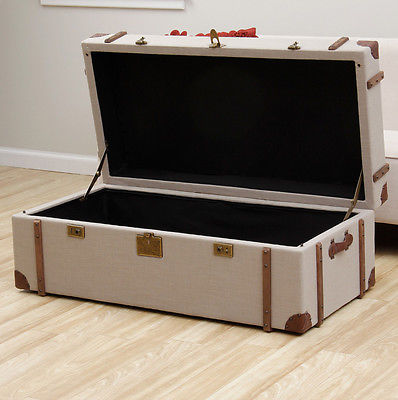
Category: table